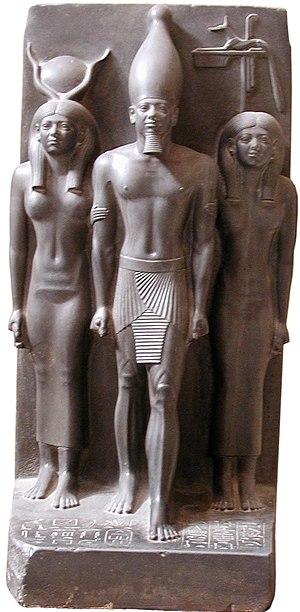
Anubis est un dieu funéraire de l'Égypte antique, maître des nécropoles et protecteur des embaumeurs, représenté comme un grand canidé noir couché sur le ventre, sans doute un chacal ou un chien sauvage, ou comme un homme à tête de canidé. La signification du mot Anubis, inpou en égyptien ancien, Anoub en copte, Ἄνουβις / Anoubis en grec ancien, demeure obscure : de nombreuses explications ont été avancées, mais il peut s'agir simplement d'une onomatopée traduisant le hurlement du chacal. La forme canine du dieu a peut-être été inspirée aux Anciens Égyptiens par le comportement des canidés, souvent charognards opportunistes errant la nuit dans les nécropoles à la recherche de cadavres.